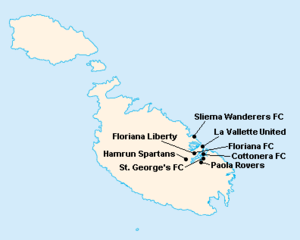
Répartition des clubs en First Division Maltaise 1917-1918.
La saison 1917-1918 de First Division Maltaise est la septième édition de la première division maltaise.